Atabae

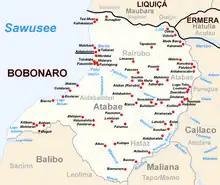
Atabae lies in the north of Bobonaro, in the center of Atabae.

Atabae is a village in the suco of Rairobo (subdistrict Atabae, Bobonaro District, East Timor).